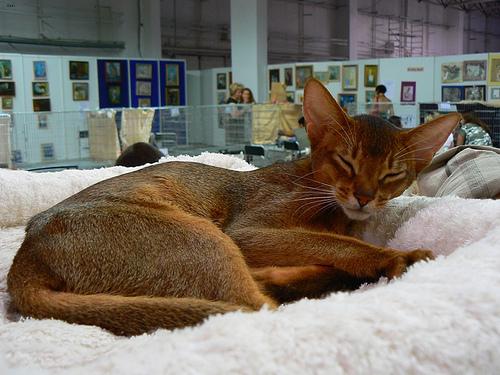
Breed: Abyssinian